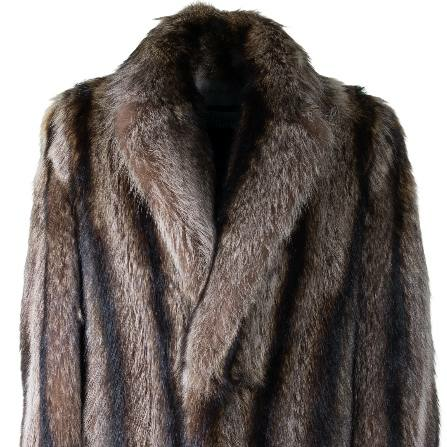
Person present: No